Neither Black nor White

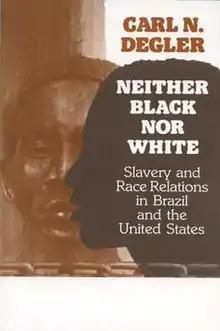

Neither Black nor White: Slavery and Race Relations in Brazil and the United States is a 1971 nonfiction book written by American author Carl N. Degler, published by University of Wisconsin Press, which contrasts racial attitudes in the United States and Brazil, arguing that Brazilian culture developed a more fluid idea of race than American culture did, which maintained sharp distinctions between "black" and "white." The book was awarded the 1972 Pulitzer Prize for History.